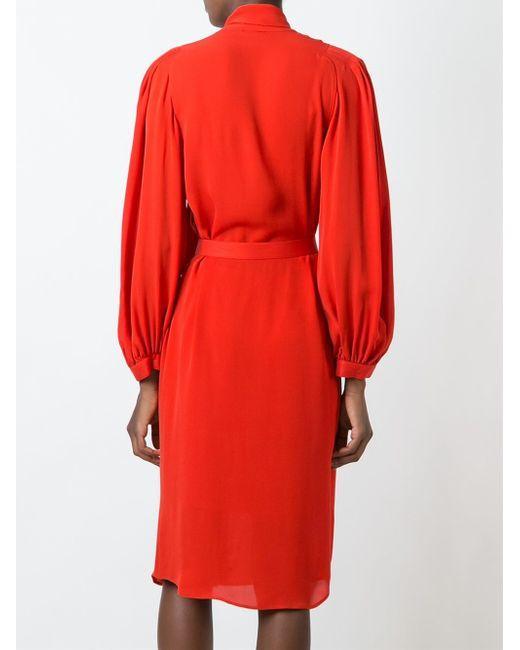
Rotes langärmliges seidiges Kleid mit rotem Gürtel